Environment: lab
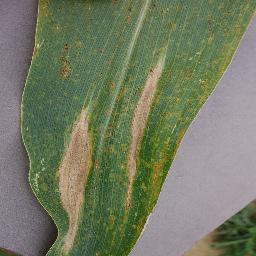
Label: northern_corn_leaf_blight